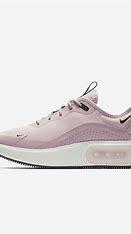
Brand: Nike
Model: Air Max DIA